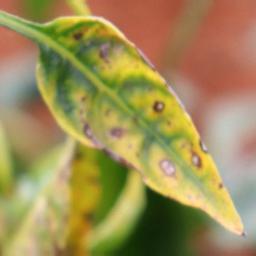
Label: nutritional